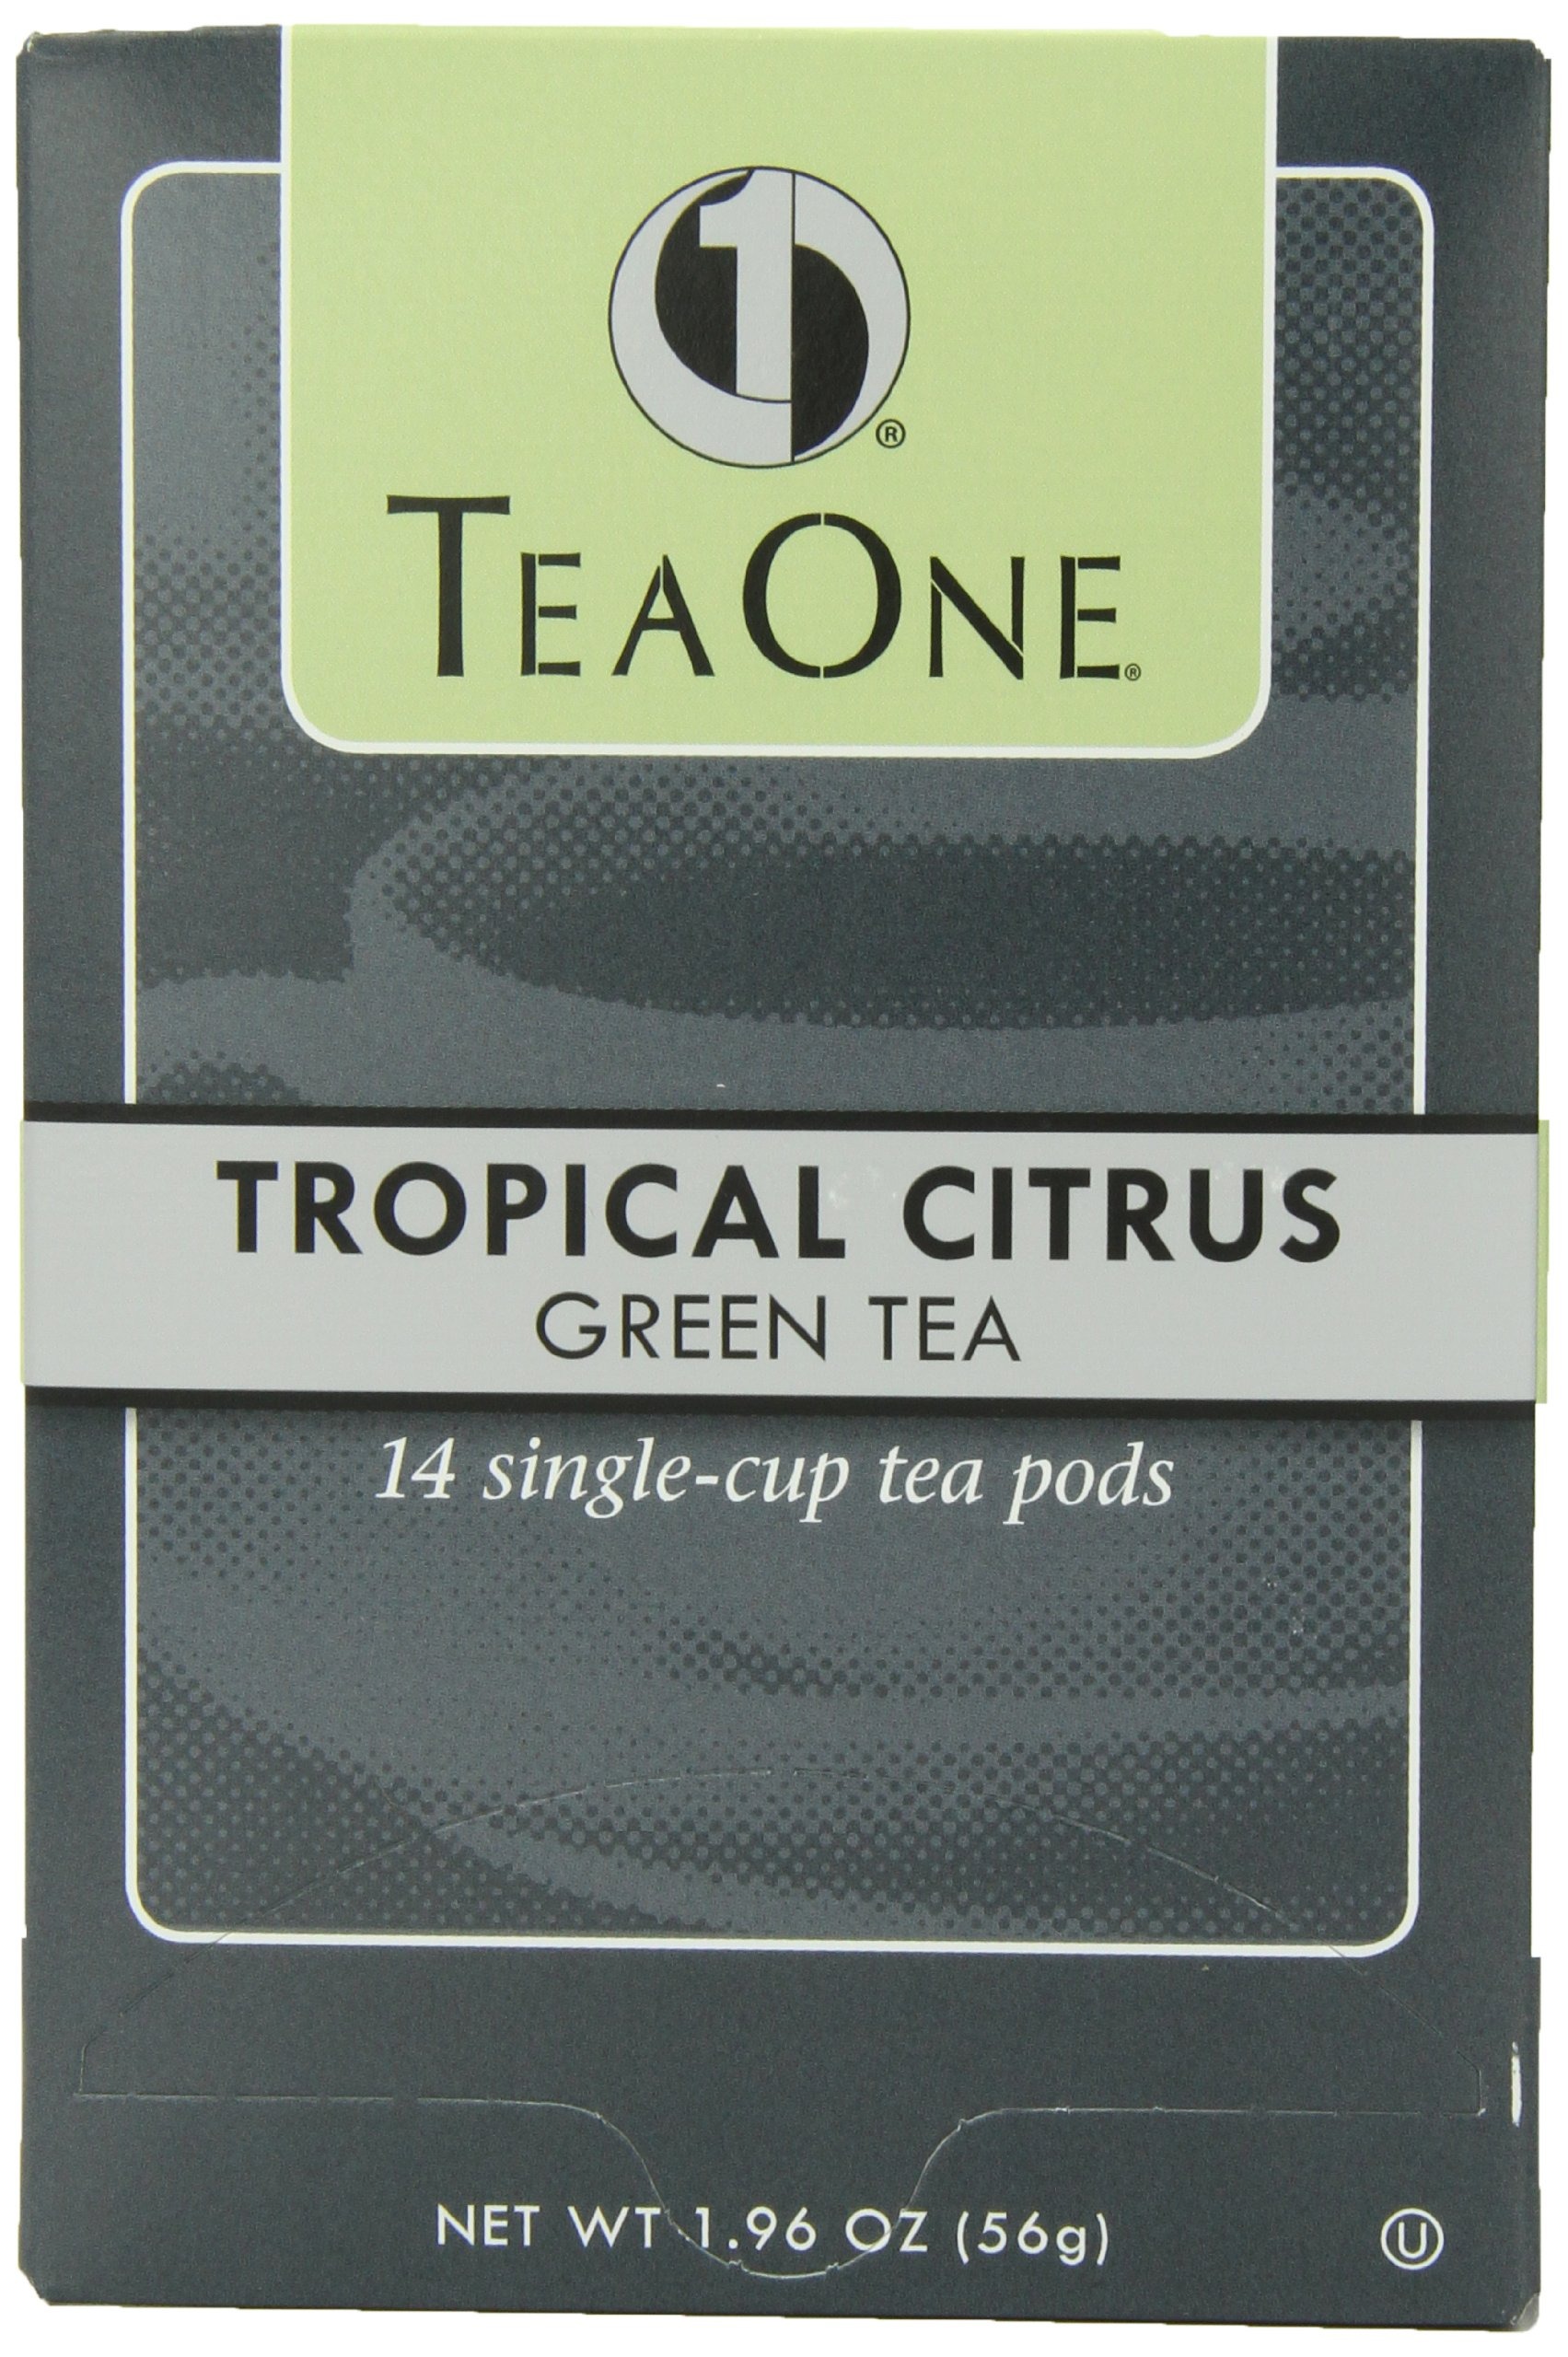
Item Name: Java One Tropical Citrus Green Tea OOH Pods, 14-Count Pods (Pack of 6)
Value: 11.76
Unit: ounce

Price: 13.89